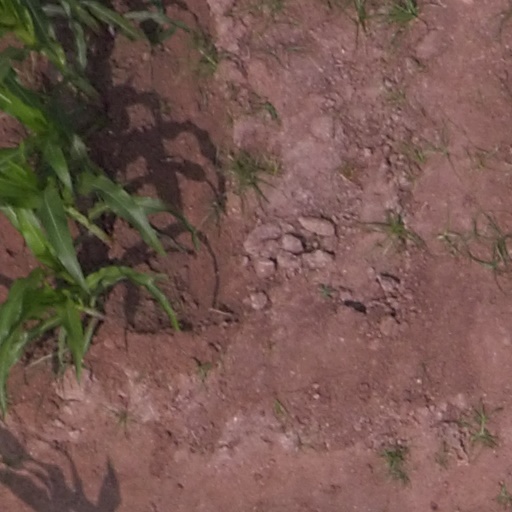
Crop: maize; corn